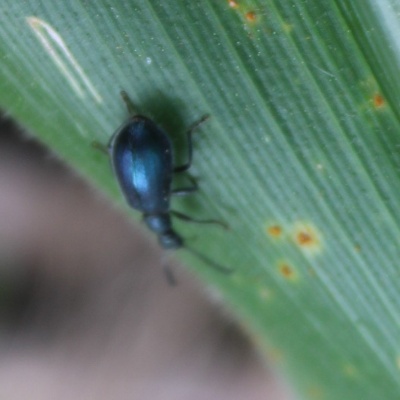
Crop: Maize
Condition: leaf beetle